Rudolf Rasmussen

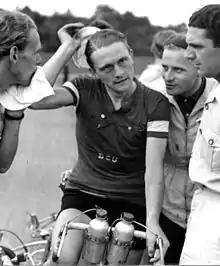
Rasmussen in 1939

Rudolf Johannes Rasmussen (18 June 1918 – 25 September 1993) was a Danish cyclist. He competed in the individual and team road race events at the 1948 Summer Olympics, but failed to finish. His younger brother Jørgen Frank Rasmussen took part in the same events at the 1952 Olympics.